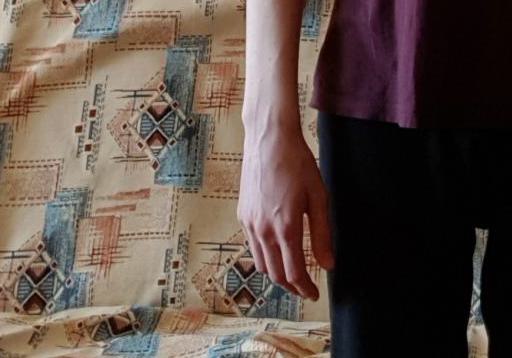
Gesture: no_gesture